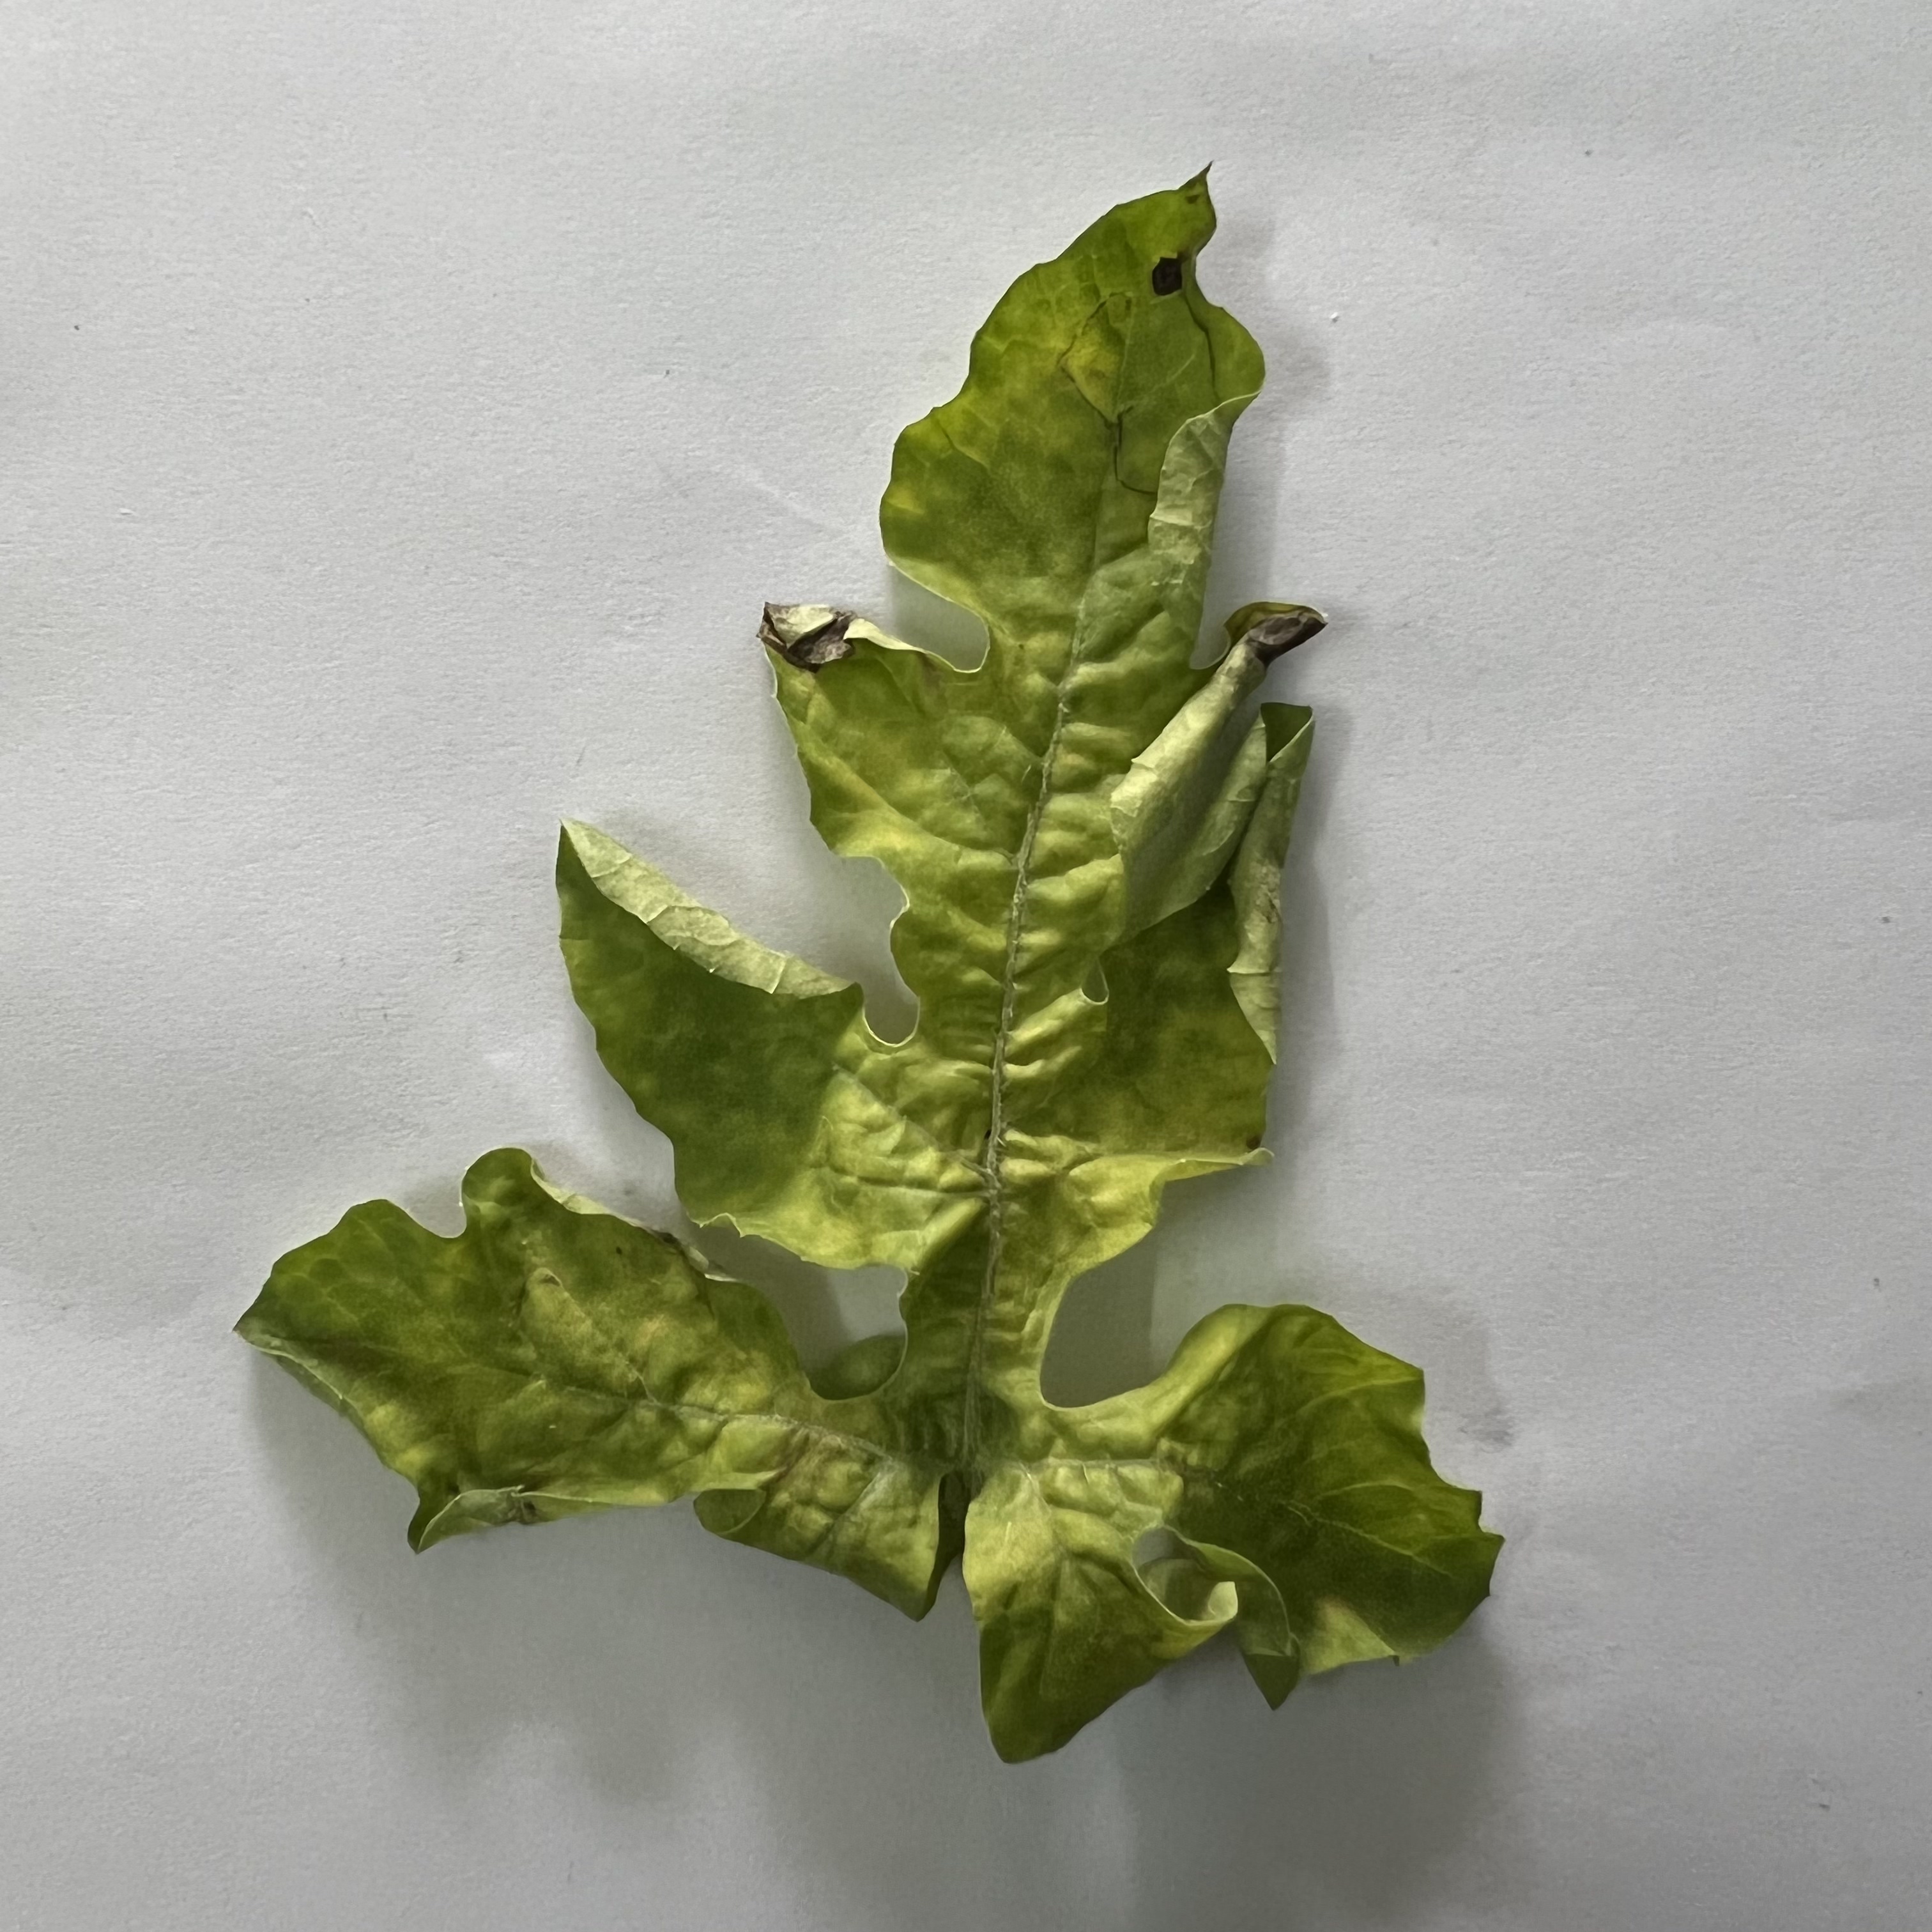
Label: Mosaic_Virus